Pablo César

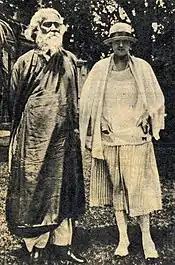
The film "Pensando en él" (2018)—the second co-production between Argentina and India—recounts the meeting between Rabindranath Tagore and Victoria Ocampo in 1924.

In 2012—invited by the president of INCAA Liliana Mazure for being the only Argentine to direct co-productions with Africa—César joined the trade mission that accompanied President Cristina Fernández de Kirchner to the Argentine Industries Fair in Luanda, Angola. There, he began to establish contacts with the Instituto Angolano do Cinema e do Audiovisual (IACA) seeking to co-produce his next film "Los dioses de agua". César made three trips to Angola before signing the co-production contract with IACA, and once to Ethiopia before doing the same with the company Blue Nile Toon.